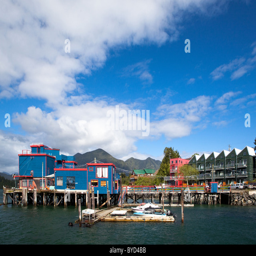
boats at a floating pier